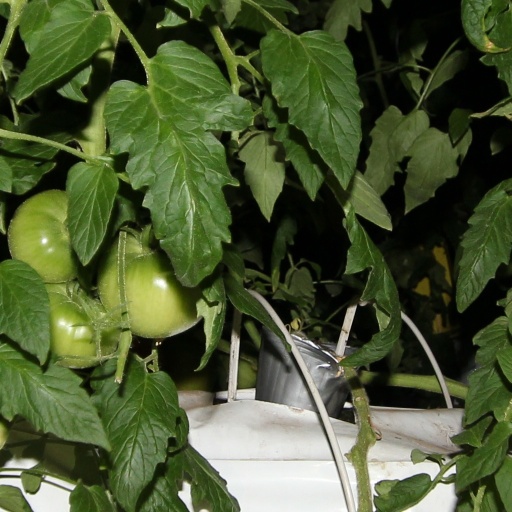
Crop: tomato